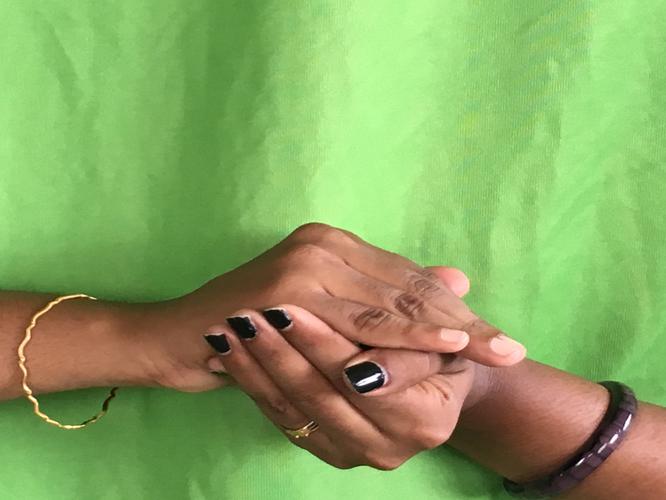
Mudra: Samputa
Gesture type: double_hand